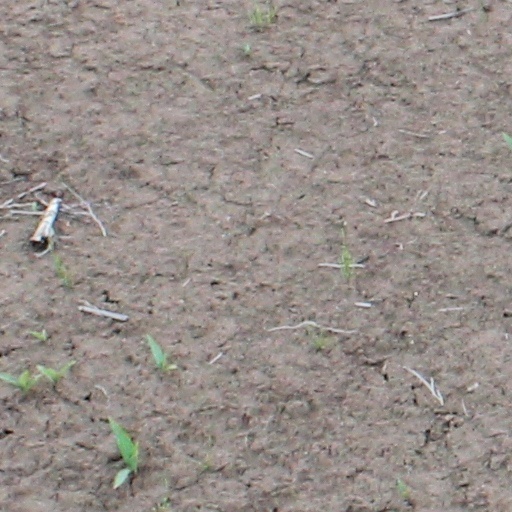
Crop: wheat